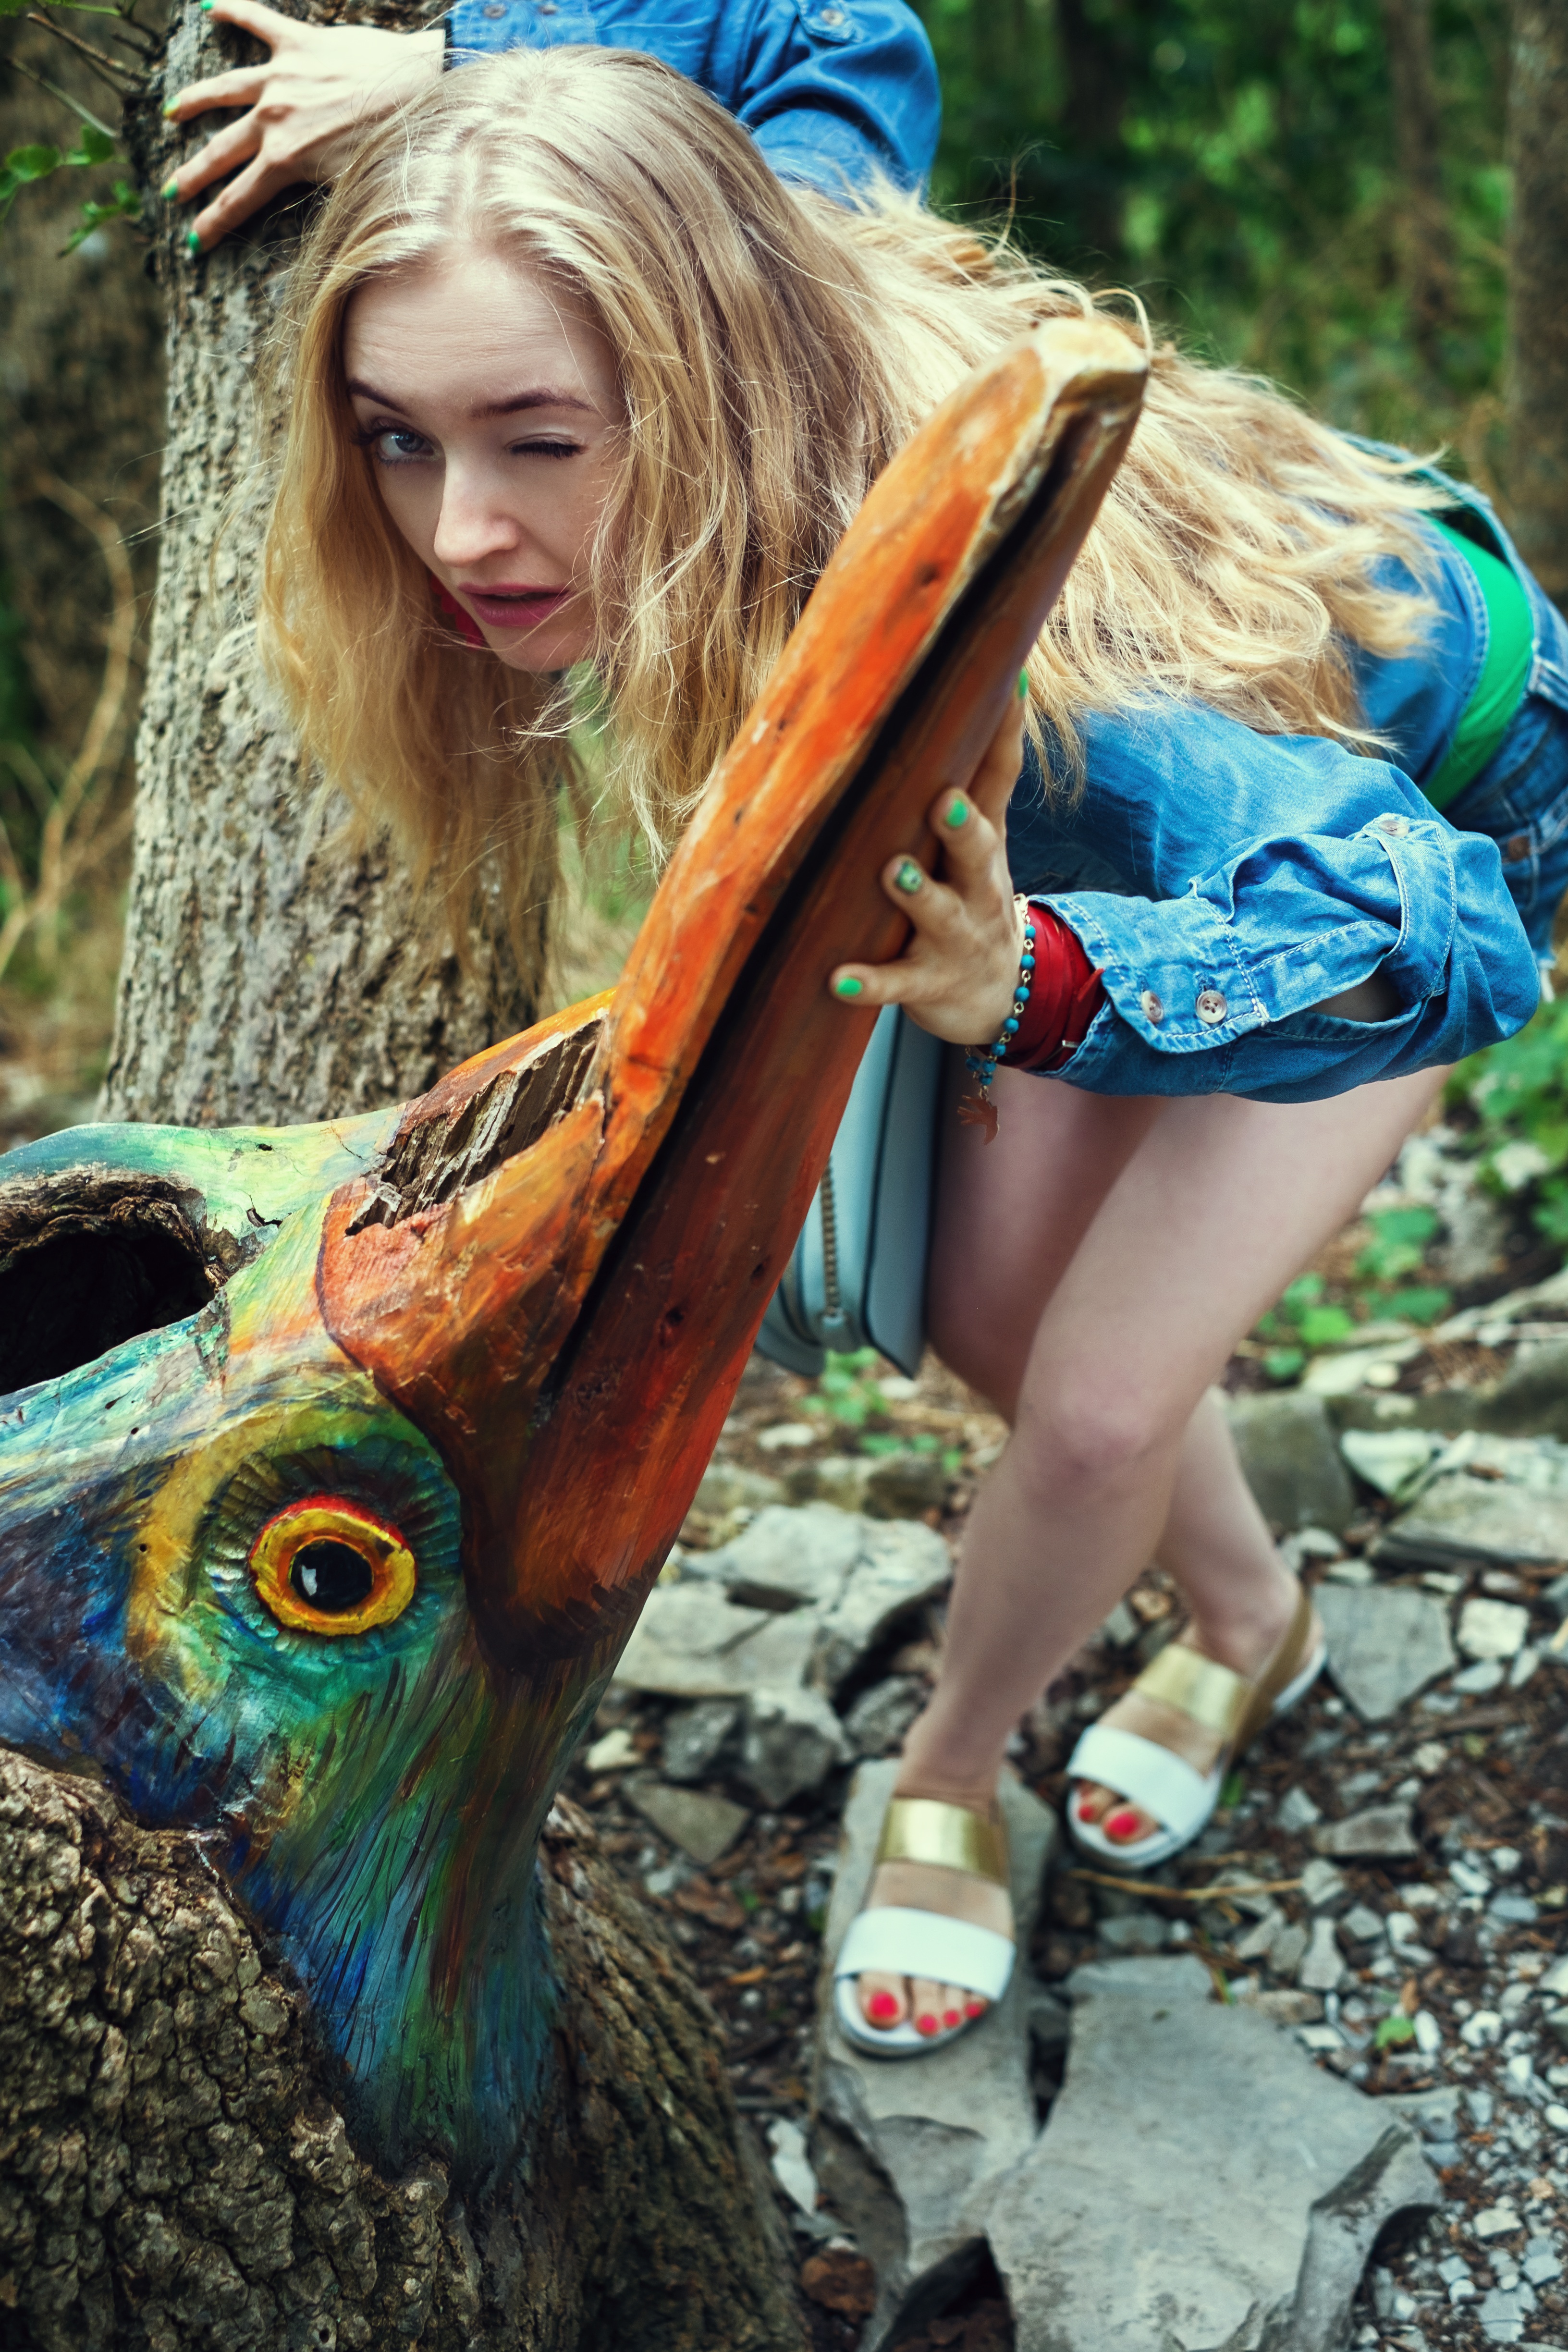
bird, girl, woman, color, blue, clothing, eye, funny, beauty, hippie, costume, mound, joke